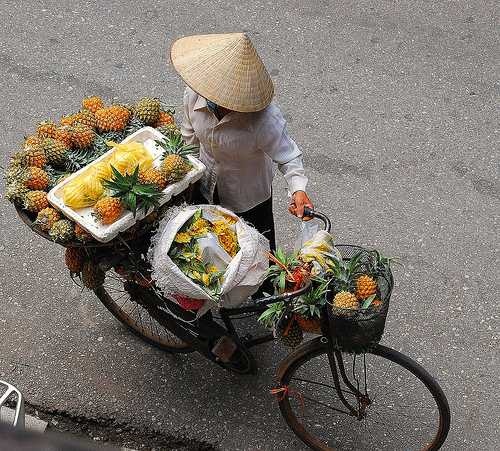
Label: Pineapple